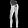
Label: Trouser